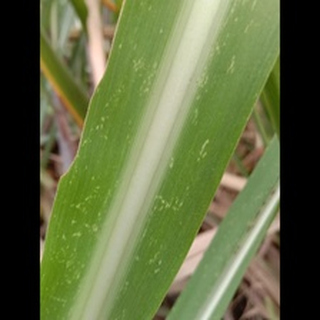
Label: sugarcane_mosaic